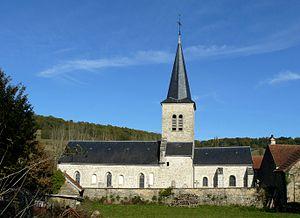
L'église de Jailly-les-Moulins (Côte d'Or) France
Jailly-les-Moulins est une commune française située dans le département de la Côte-d'Or en région Bourgogne-Franche-Comté.